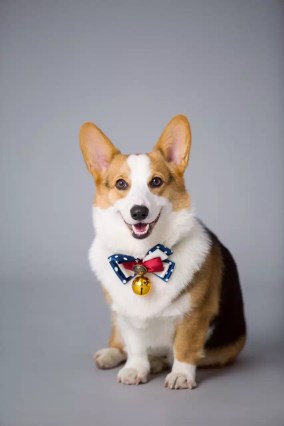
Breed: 2909-n000116-Cardigan